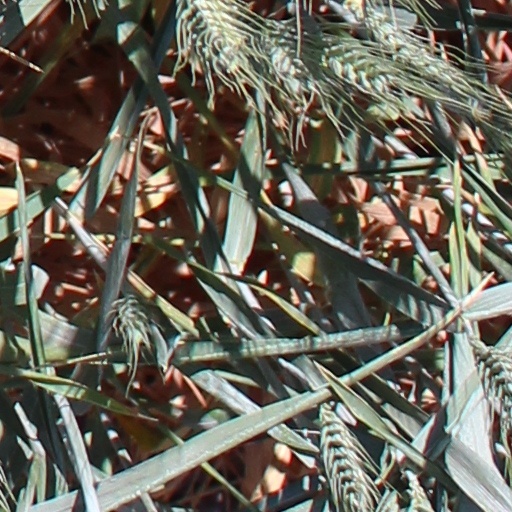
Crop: wheat